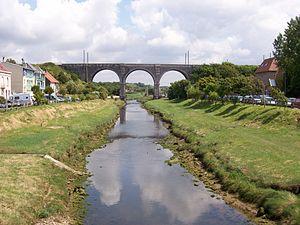
WIMEREUX [France, département du Pas de Calais] — Fleuve côtier ""le Wimereux"". Cliché donnant sur le viaduc et prise à environ 400 mètres de la plage située au dos du photographe."
Wimereux est une commune française située dans le département du Pas-de-Calais en région Hauts-de-France.
Le Wimereux est un petit fleuve côtier français qui coule dans le département du Pas-de-Calais, dans la région Hauts-de-France et se jette dans la Manche.